Caversham, New Zealand

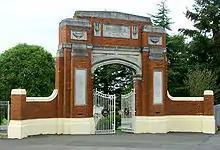
The gates of Caversham Primary School (now Carisbrook School) serve as the suburb's war memorial.

Caversham has no secondary schools, although it does contain a primary school and a special needs school. Carisbrook School, at the corner of South Road and Surrey Street, was formed from a 2012 merger of Calton Hill School, Caversham School, and College Street School on the Caversham School site, which was established in 1921. The school's predecessor dates back to the early 1860s. The roll is students as of The school's two-storey 1920s brick buildings were pulled down and replaced in 1961, because of their structural unsoundness. The school's main gate – the only surviving remnant of the earlier structure – is the suburb's war memorial.